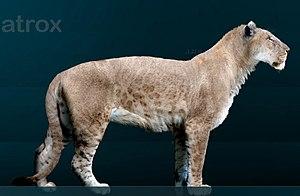
La mégafaune désigne l'ensemble des espèces animales de grande taille mais répond à différentes acceptions selon le domaine étudié. On définit ainsi arbitrairement l'ensemble des mammifères les plus lourds. Pour la faune du sol, il s'agit d'animaux de taille supérieure à 80 mm. On parlera par extension de mégafaune pour les acariens de l'ordre du millimètre vis-à-vis d'acariens de l'ordre de dizaine de micromètres. La faune de plus petite taille est classée dans la macrofaune et la microfaune.